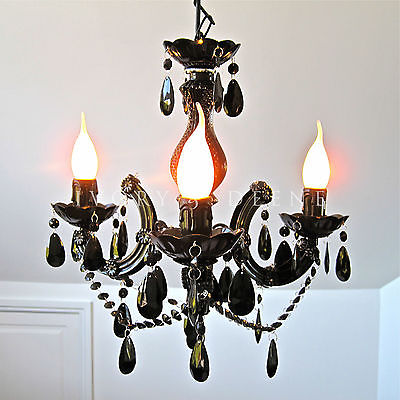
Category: lamp